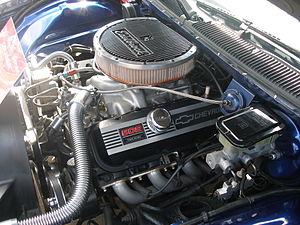
Un moteur V8 est un moteur à combustion interne comportant huit cylindres disposés en deux rangées de quatre cylindres placées en forme de « V » au-dessus du vilebrequin.